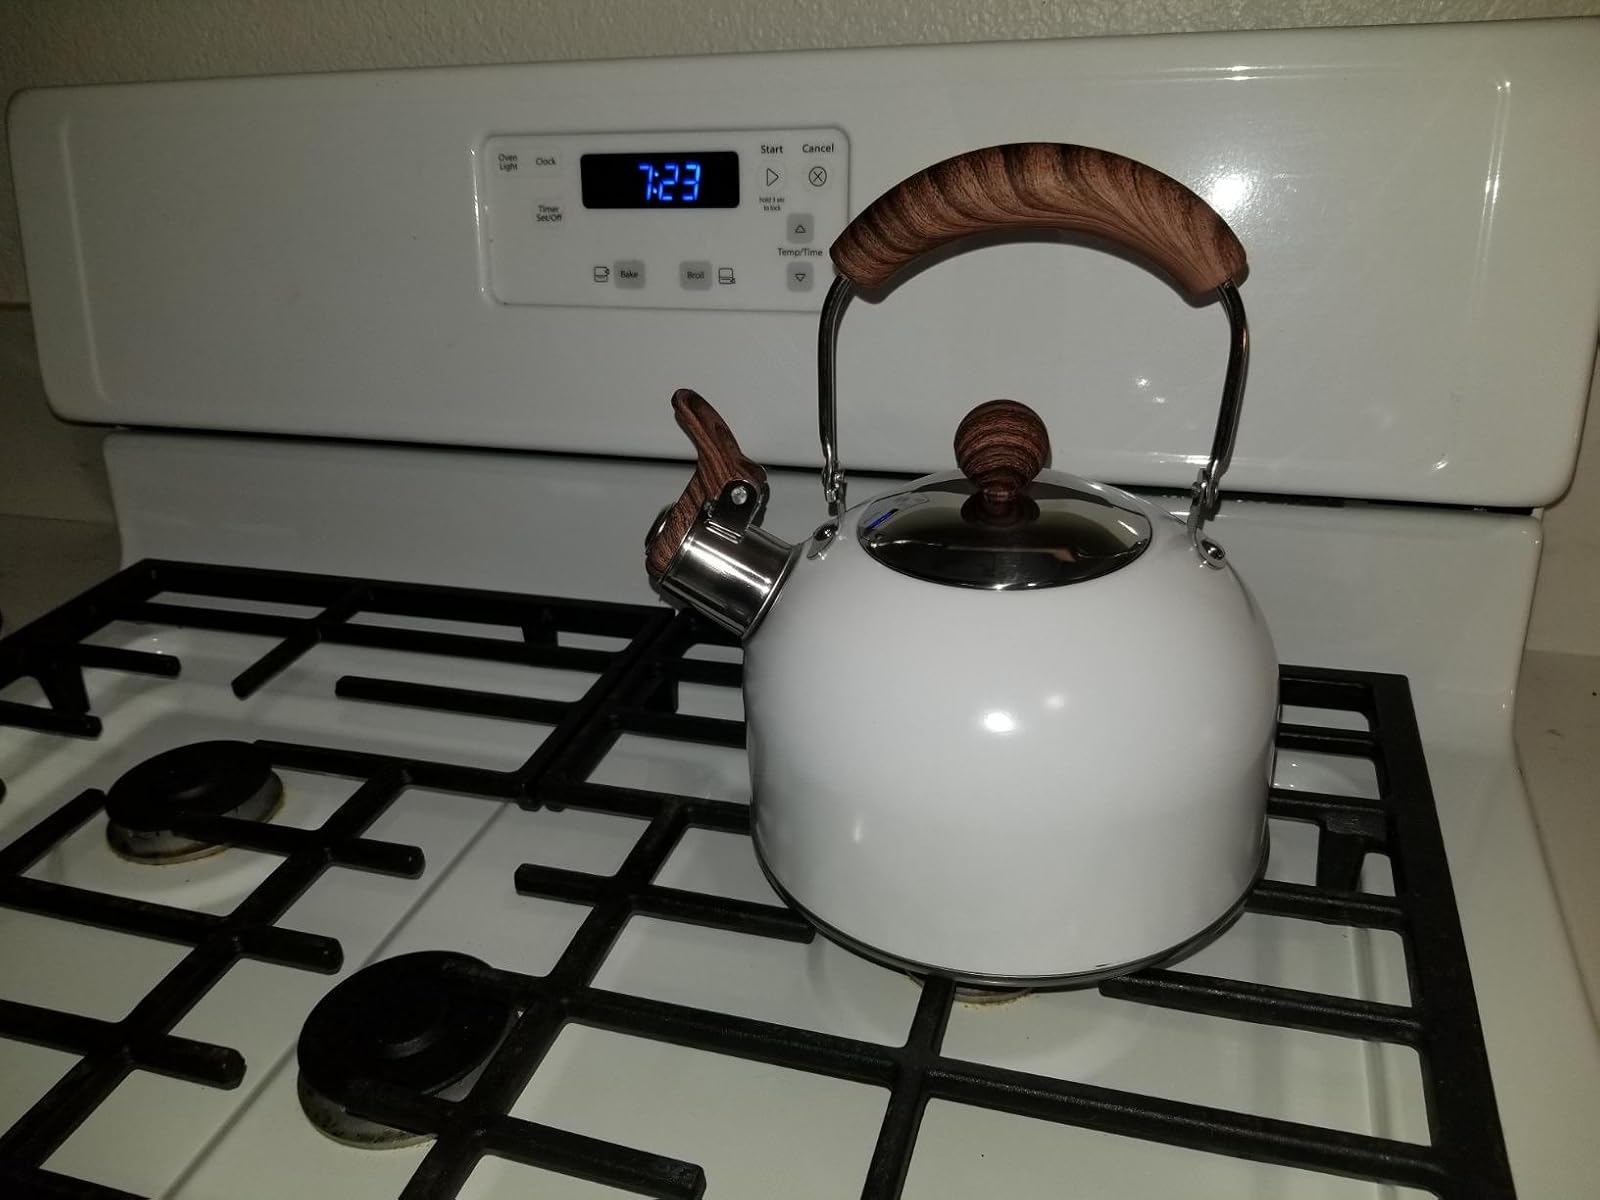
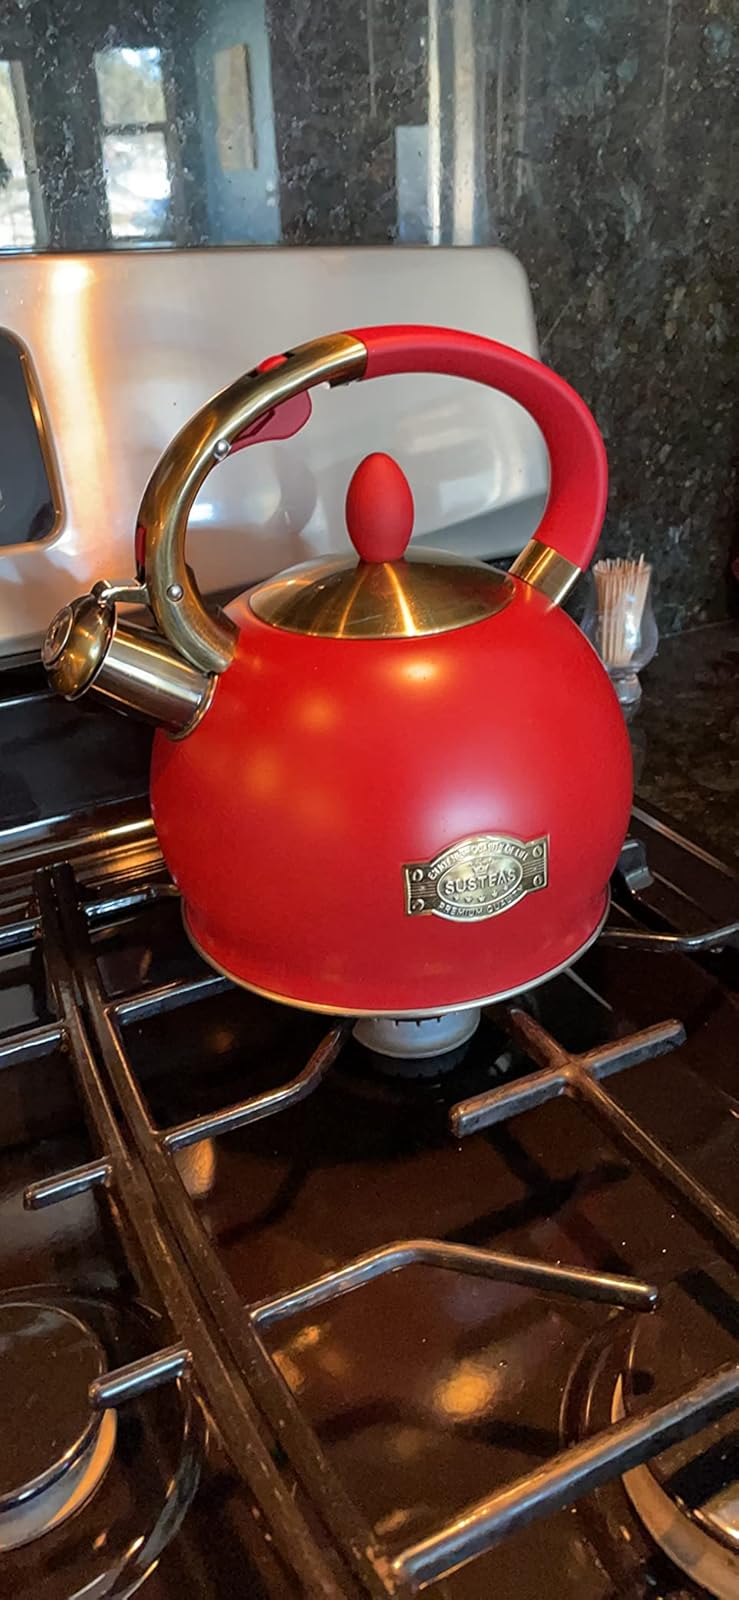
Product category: items_kettle
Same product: no